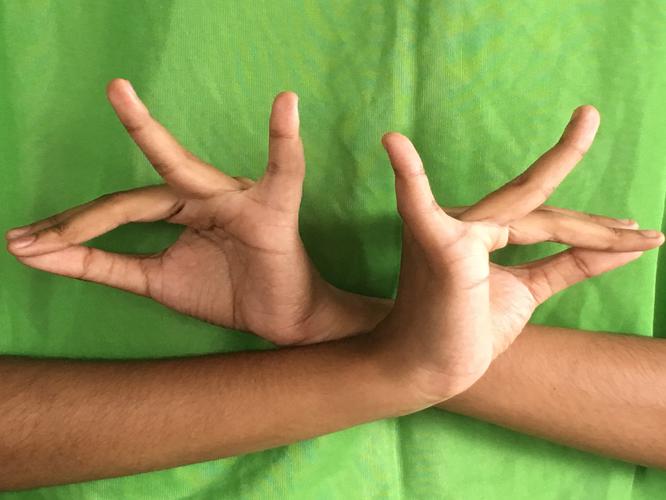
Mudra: Katakavardhana
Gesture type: double_hand